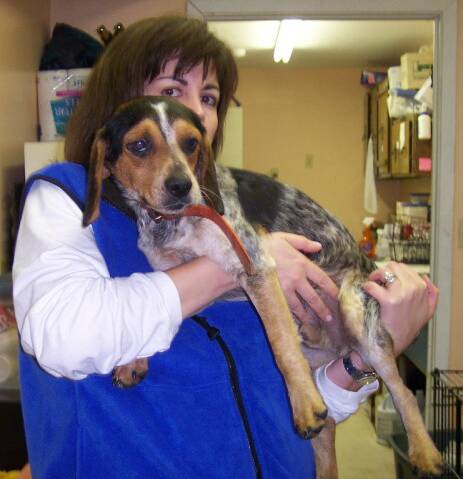
Label: dog